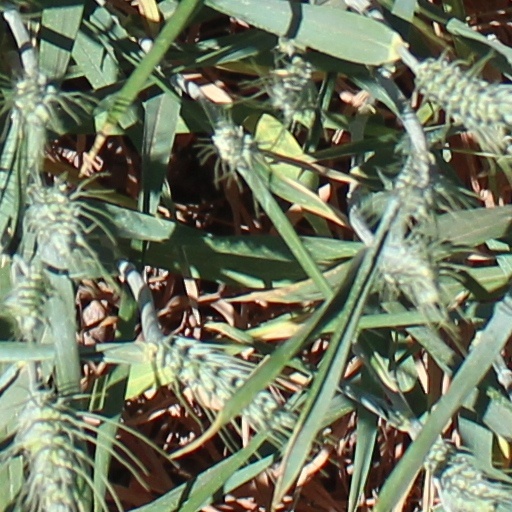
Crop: wheat